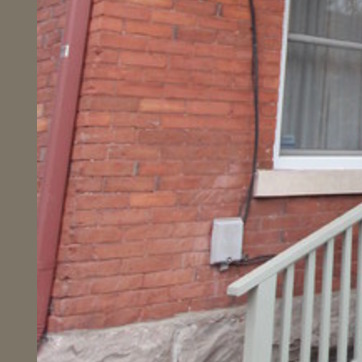
Material: brick